Jamshedpur

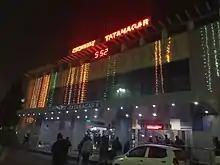
Tatanagar Junction railway station

Jamshedpur's private clubs provide opportunities for activities, such as golf, tennis, squash, billiards, horseriding and water scootering. Jamshedpur FC is a professional football club based in Jamshedpur which competes in the Indian Super League (ISL), the top flight of Indian Football. The club is owned by Tata Steel.